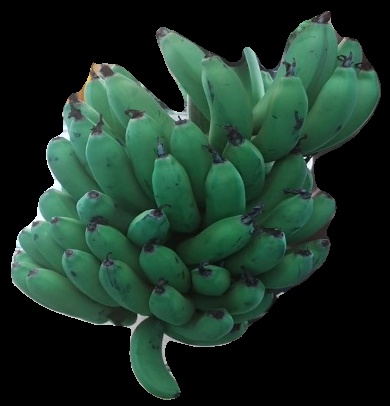
Variety: pachbale
Grade: grade2